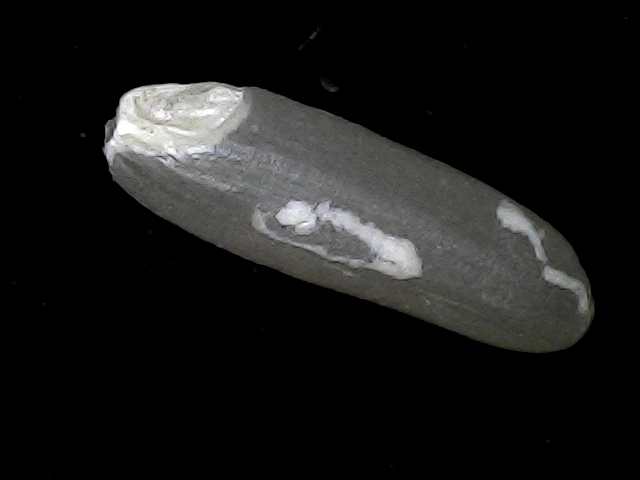
Rice variety: BD85